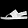
Label: Sandal